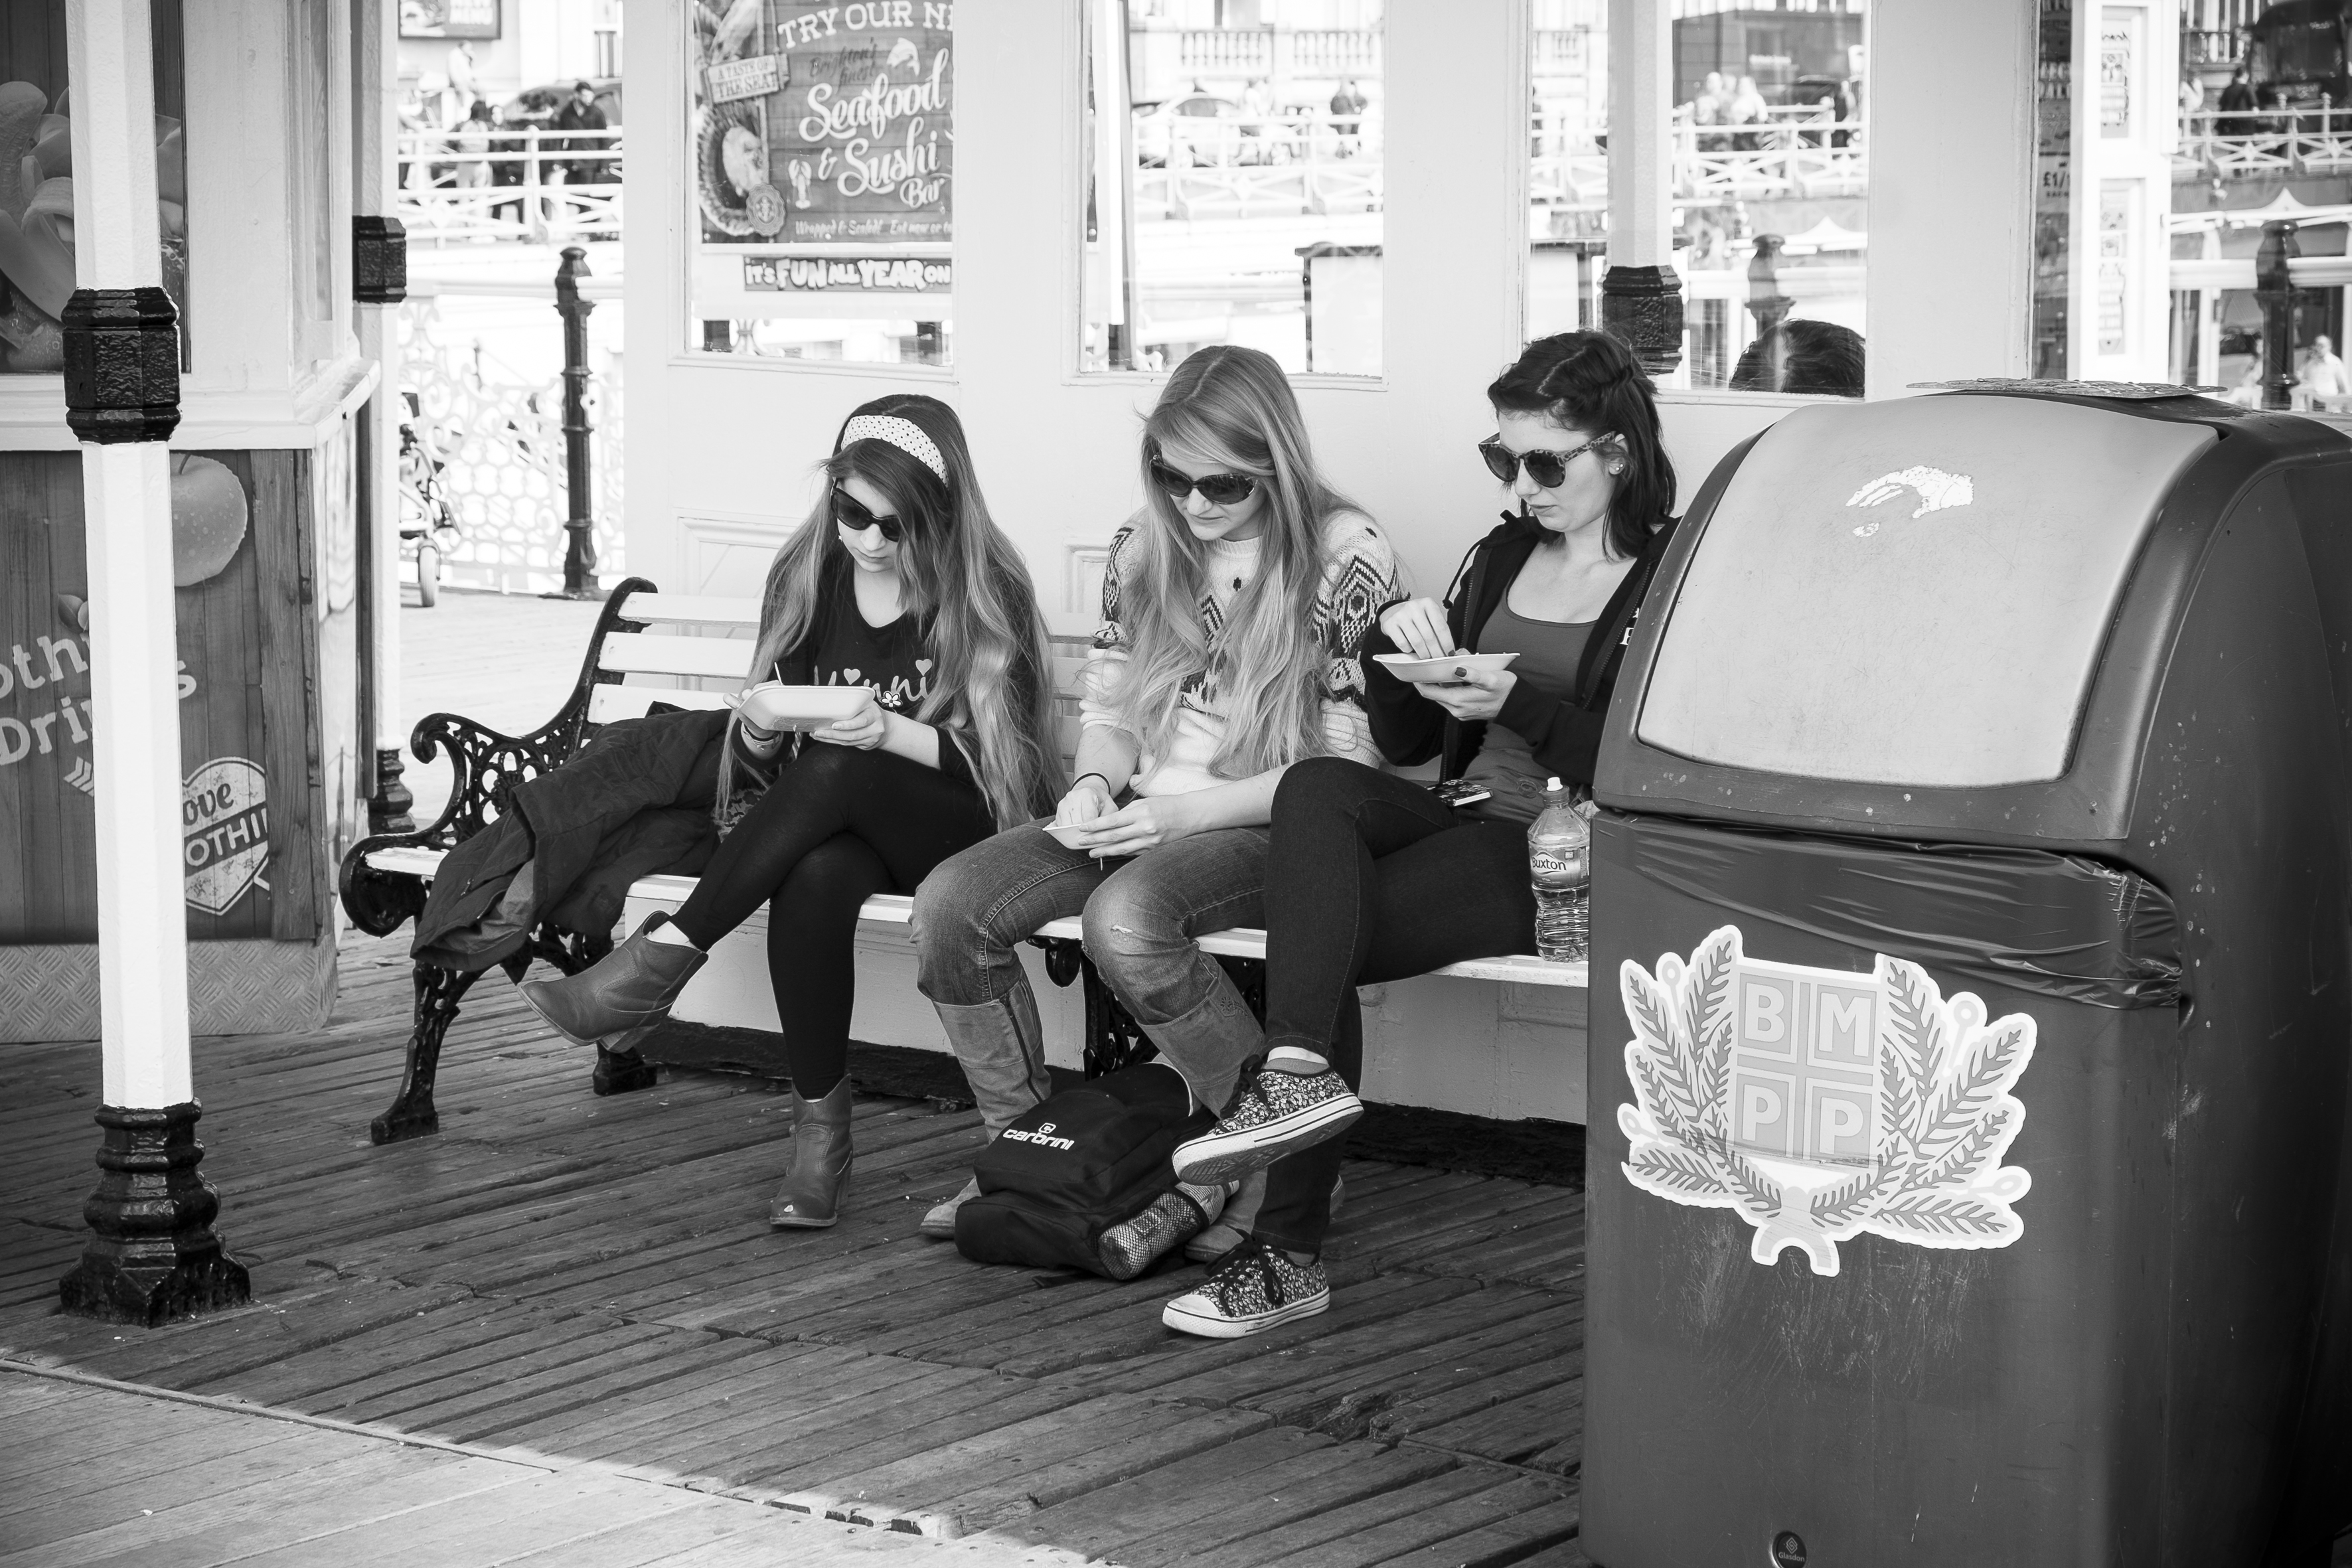
black and white, road, white, street, photography, urban, travel, fujifilm, sitting, fashion, black, monochrome, uk, england, bw, blackandwhite, blackwhite, ngc, photograph, noiretblanc, fuji, fujixt1, fujix, brighton, monochrome photography, human positions